Second Battle of Artois

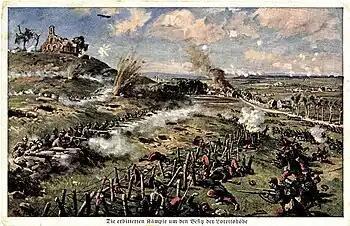

Pétain proposed a combined attack on Souchez with the divisions of XXXIII and XXI corps for 12 May, which was rejected due to the exhaustion of the XXI Corps divisions. Pétain substituted a plan for three limited attacks against Carency, Ablain and Souchez, with similar attack in the south against Neuville. Joffre sent the III Corps to the Tenth Army as reinforcement but also had to withdraw artillery to support the British attack due at Festubert. After 11 May, the French consolidated captured positions and moved the supply infrastructure of the army, hospitals, depots, rail lines and headquarters forward. New artillery positions were prepared, ready for operations to secure (jumping-off positions); depleted units were relieved and replacements trained by the survivors.